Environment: real
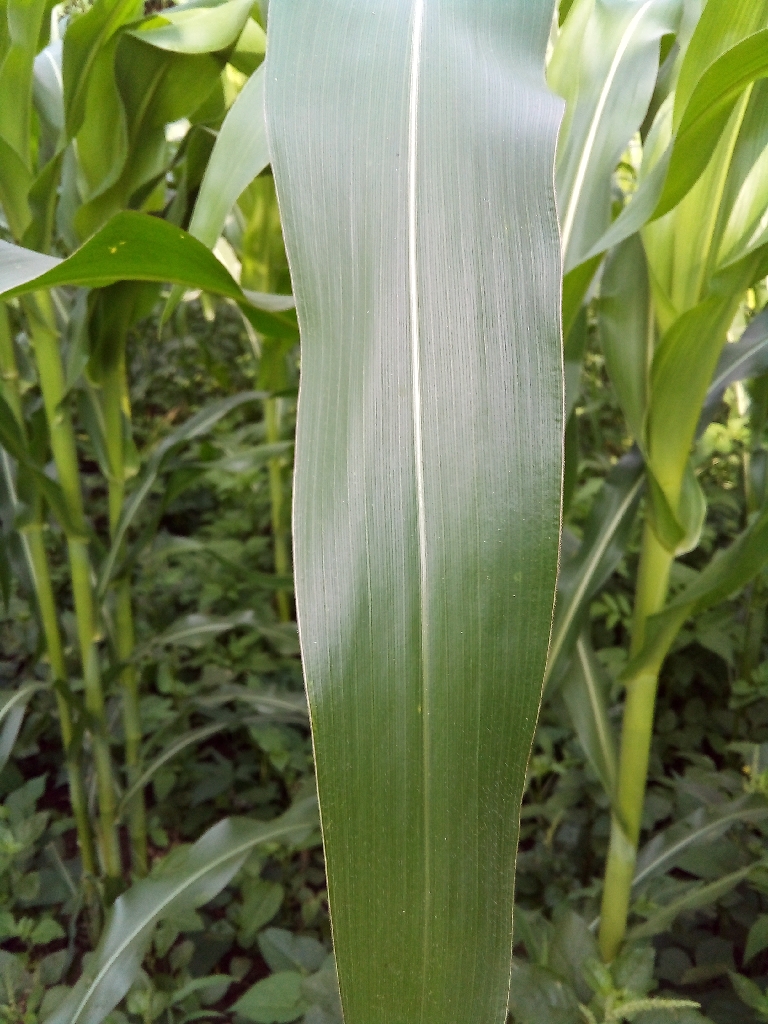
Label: healthy